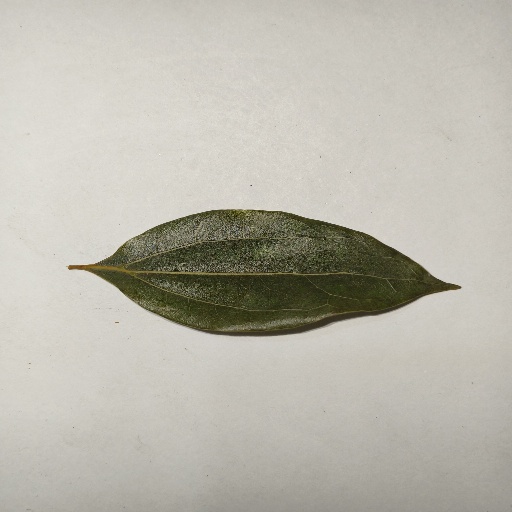
Species: Camphor
Leaf condition: Healthy Leaf